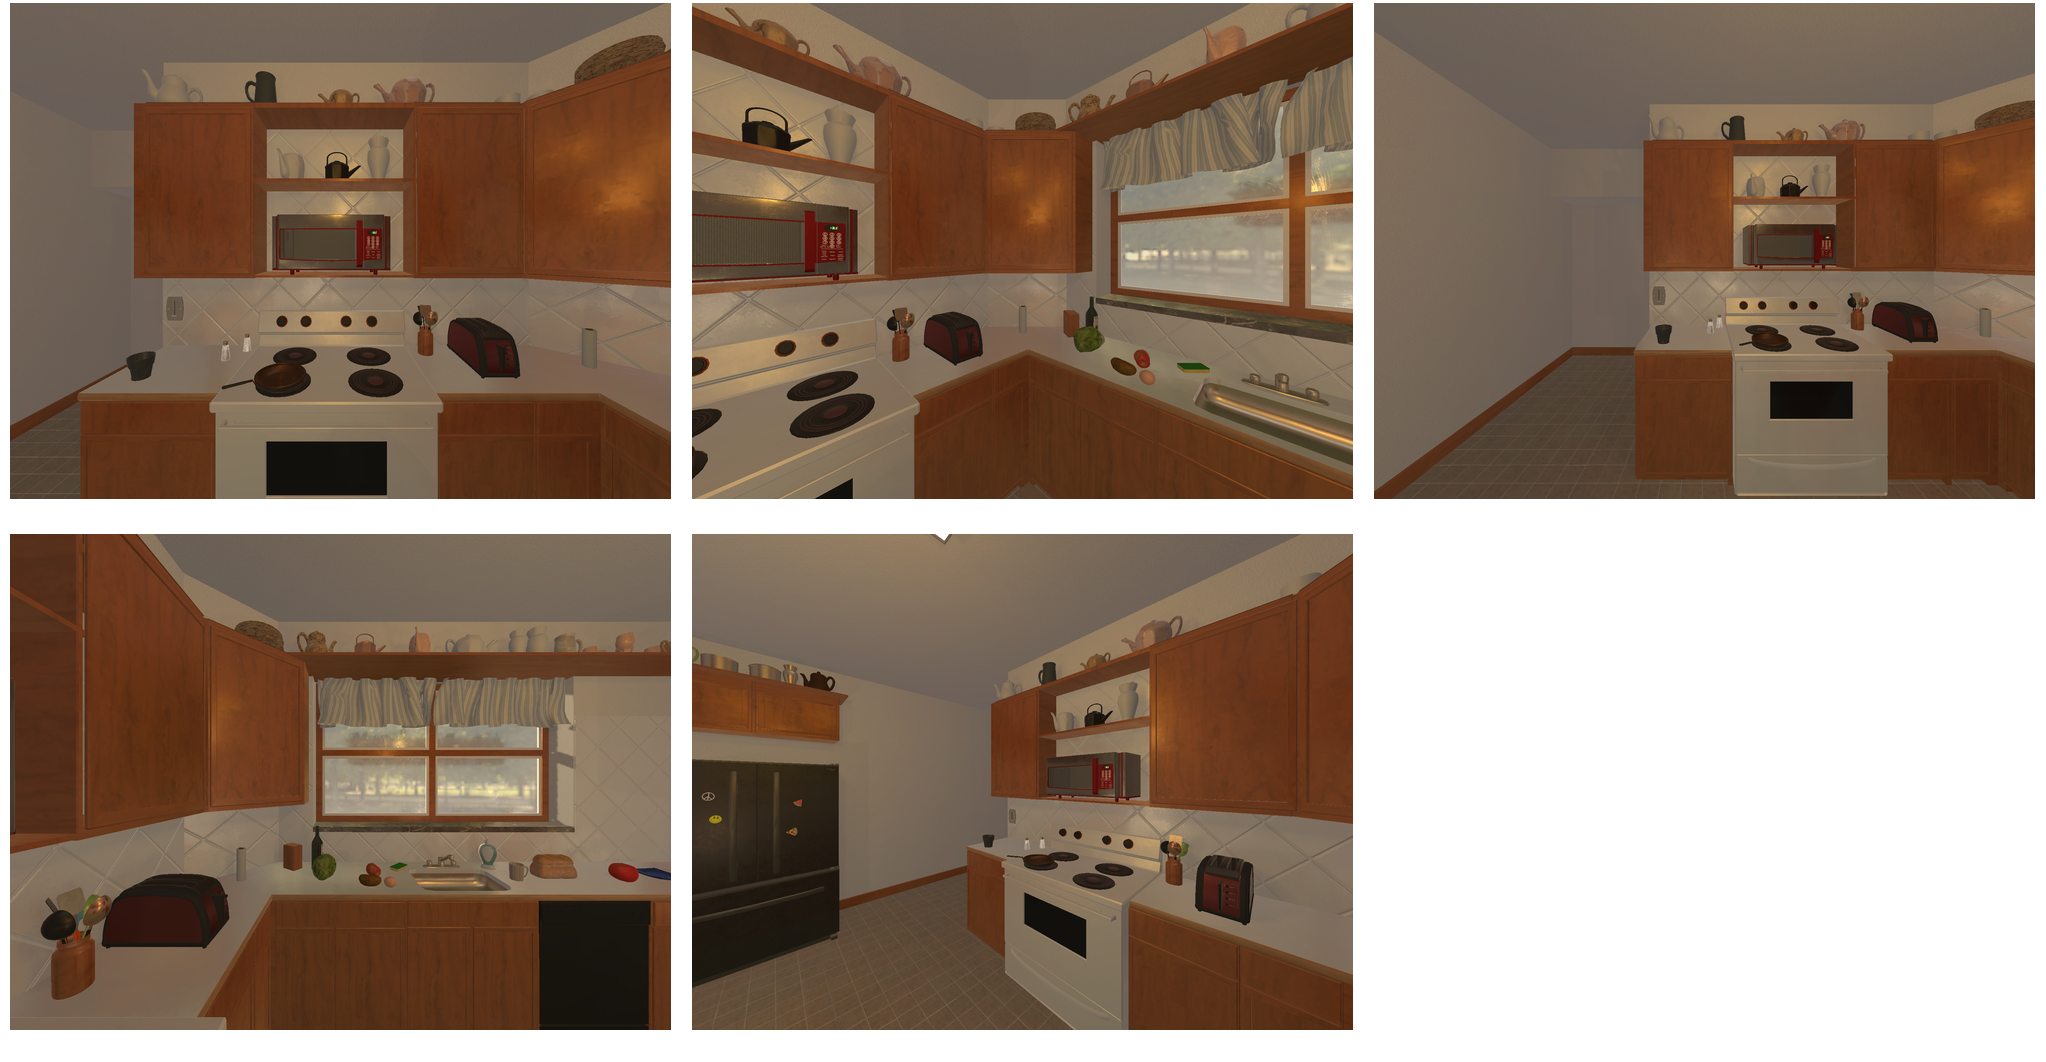Task instruction: Turn on the toaster.
Answer: {"task_instruction": "Turn on the toaster.", "nodes": ["toaster lever", "toaster"], "edges": [{"functional_relationship": "adjust", "object1": "toaster lever", "object2": "toaster", "spatial_relations": ["in_front_of", "close"], "is_touching": true}], "action_type": "push", "function_type": "device_control"}